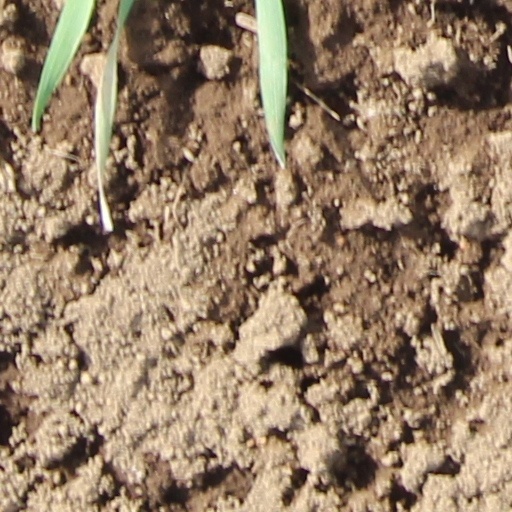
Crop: wheat